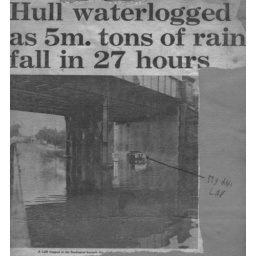
My dad's car many years ago, in the flood under Chanterlands Avenue bridge in Hull.